Edward Gayer Andrews

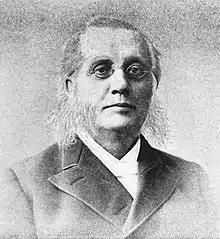

Edward Gayer Andrews (7 August 1825 – 31 December 1907) was a bishop of the Methodist Episcopal Church, elected in 1872.